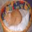
Label: cat